Frank Isitt

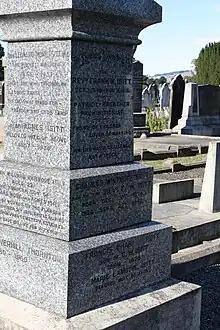
Isitt family grave in Linwood Cemetery with Leonard Monk Isitt and Agnes Isitt on the left, and Frank Isitt, son Charles Whitmore Isitt, and grandson Francis Charles Isitt on the right

Rev Francis Whitmore Isitt (1843 – 11 November 1916) was a New Zealand Methodist minister, who was general secretary of the New Zealand Alliance (for prohibition) from 1900 to 1909. He was a brother of the Rev Leonard Isitt.